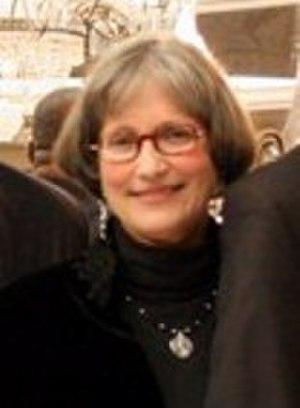
Le Parti pour la protection des animaux du Canada est un parti politique fédéral canadien, autrefois connu sous le nom d'Animal Alliance Environment Voters Party of Canada. Il a été enregistré le 10 décembre 2005. Sa cheffe actuelle est Liz White.